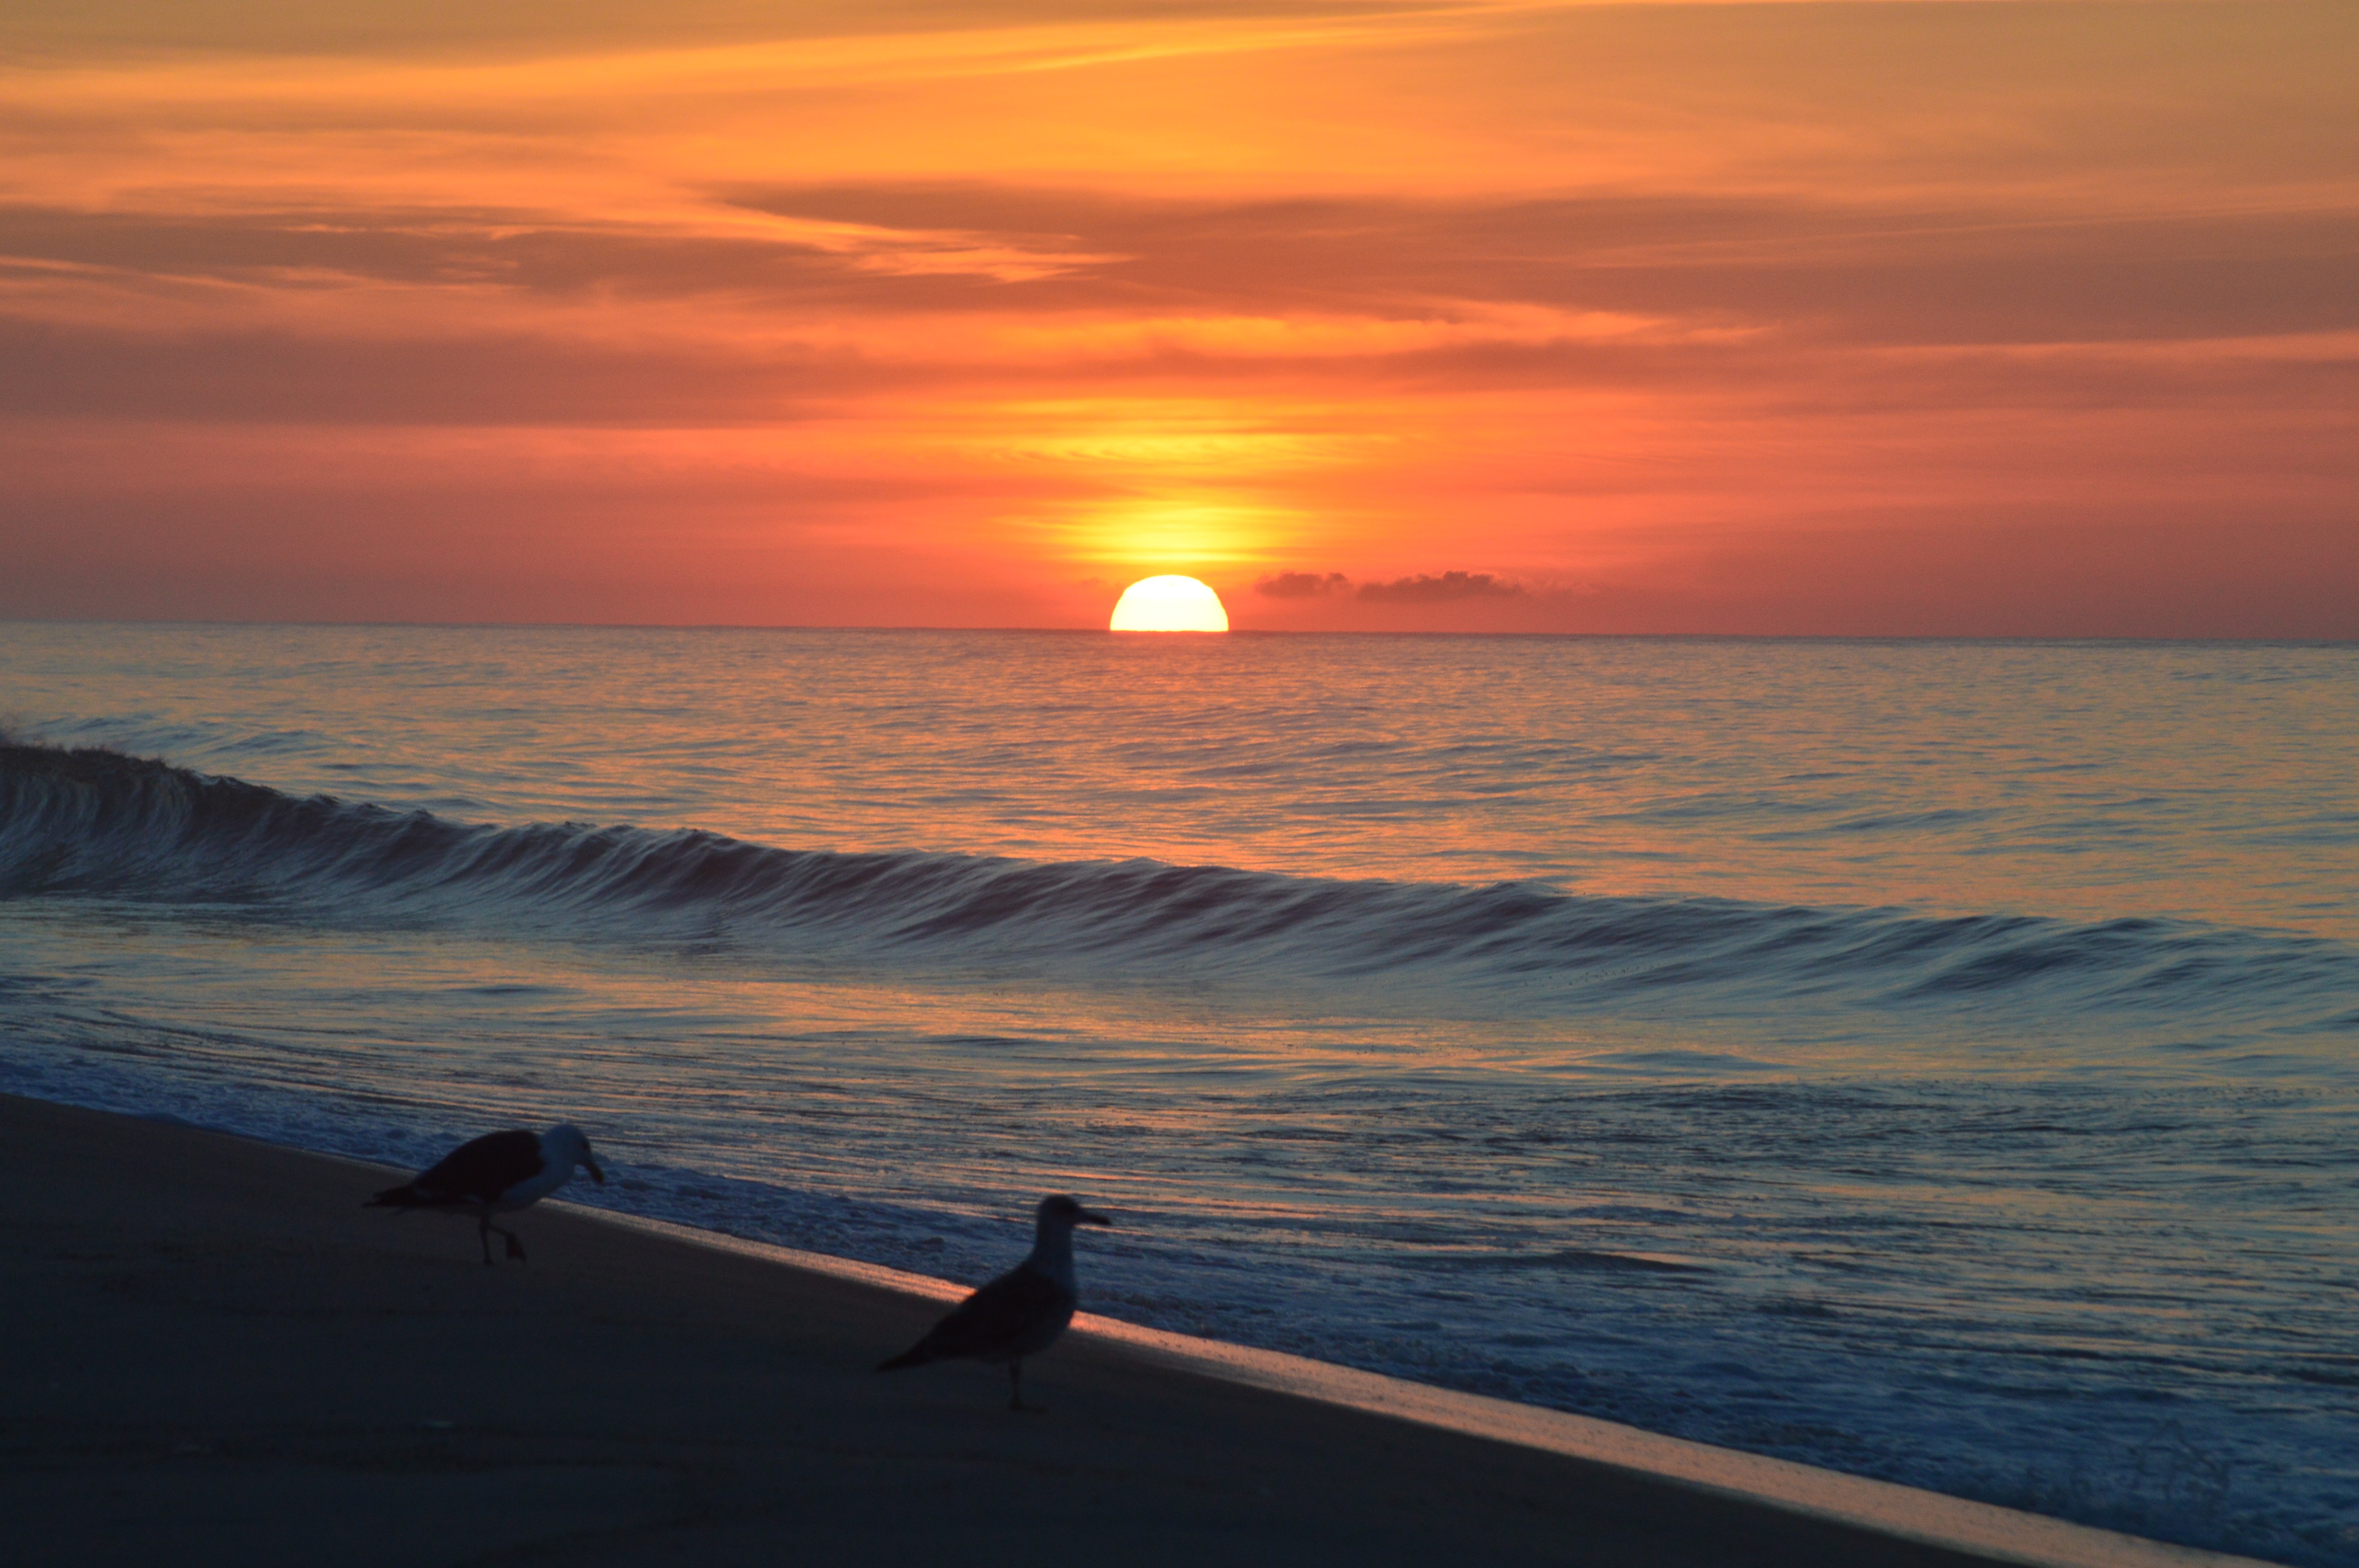
beach, sea, coast, sand, ocean, horizon, sunrise, sunset, morning, shore, wave, dawn, dusk, tranquility, scenery, birds, waves, cape, afterglow, montauk, wind wave